Grosvenor Place

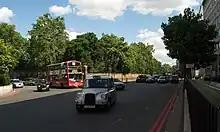
Grosvenor Place

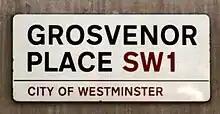
Grosvenor Place street sign

Grosvenor Place is a street in Belgravia, London, running from Hyde Park Corner down the west side of Buckingham Palace gardens, and joining lower Grosvenor Place where there are some cafes and restaurants. It joins Grosvenor Gardens to the south, which links it to Victoria railway station. At No. 17 is the Embassy of the Republic of Ireland.